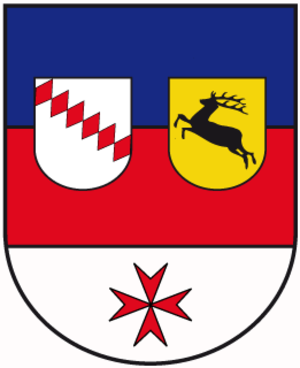
Räckelwitz, en sorabe Worklecy, est une commune de Saxe, située dans l'arrondissement de Bautzen, dans le district de Dresde.